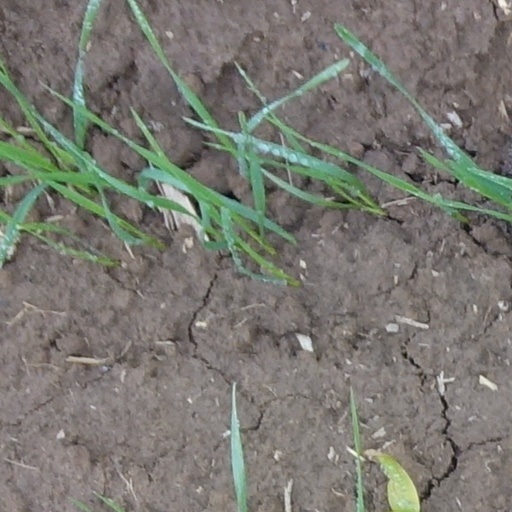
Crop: wheat